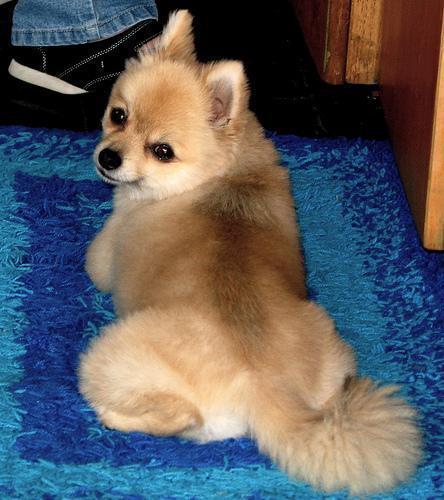
Pomeranian